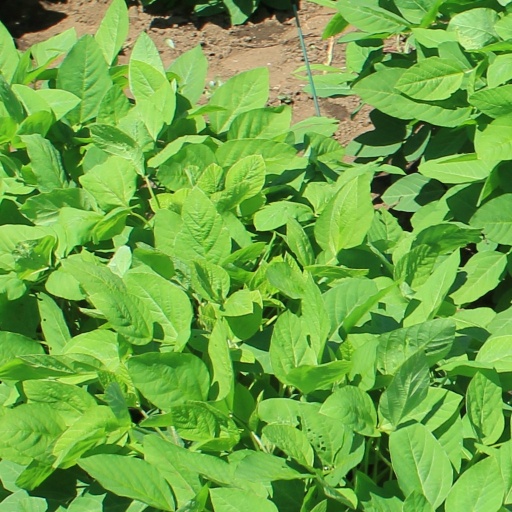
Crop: soybean